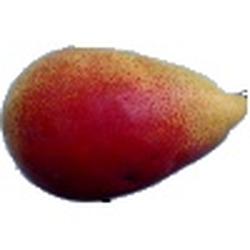
Label: Pear